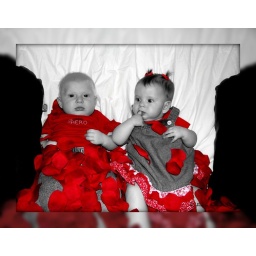
Beautiful Babies with Red Rose Petals in black and white with red colour accent famed 4979